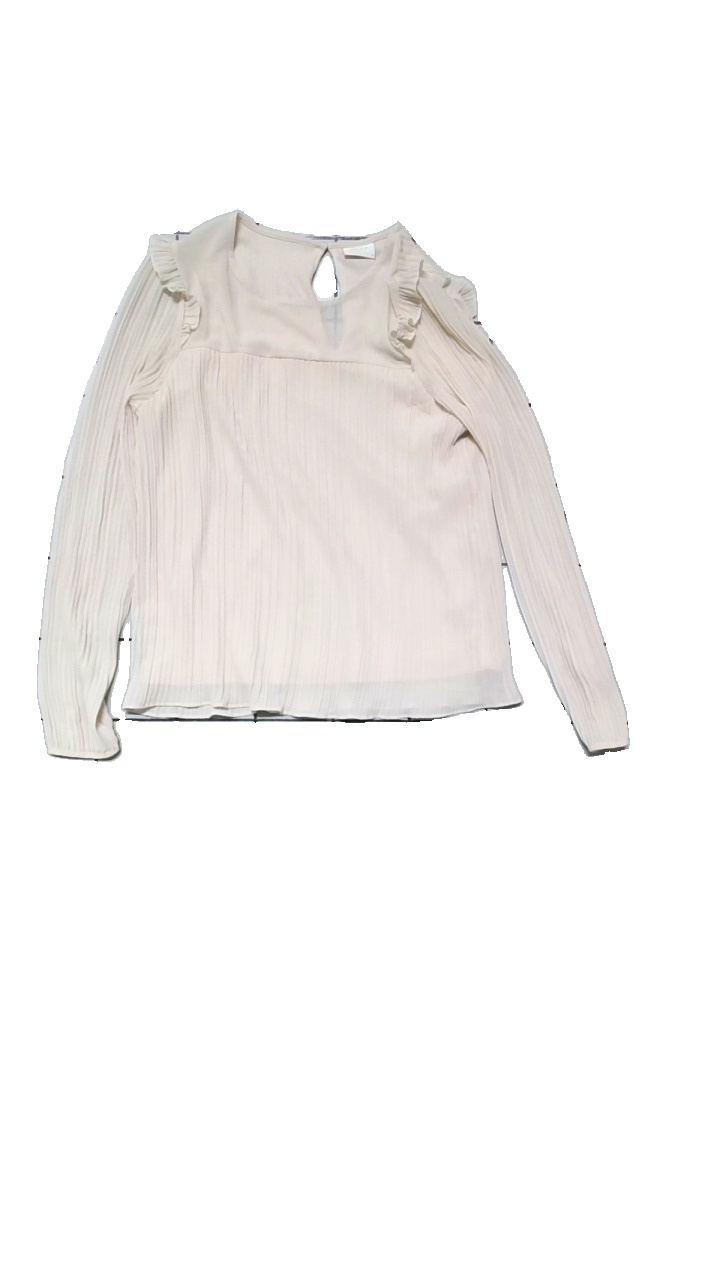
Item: Blouse (Ladies)
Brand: Vila
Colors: Pink
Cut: Loose, C-collar
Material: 100% polyester
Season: All
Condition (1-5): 4
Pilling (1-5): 4
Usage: Reuse
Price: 50-100